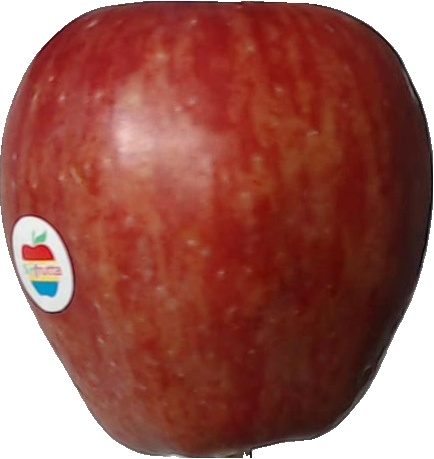
Label: apple_red_1